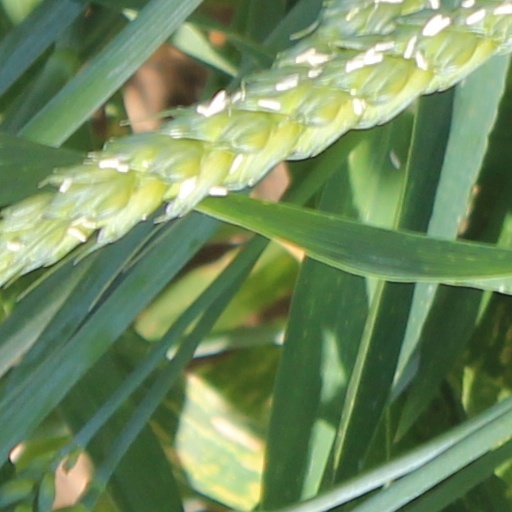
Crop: wheat